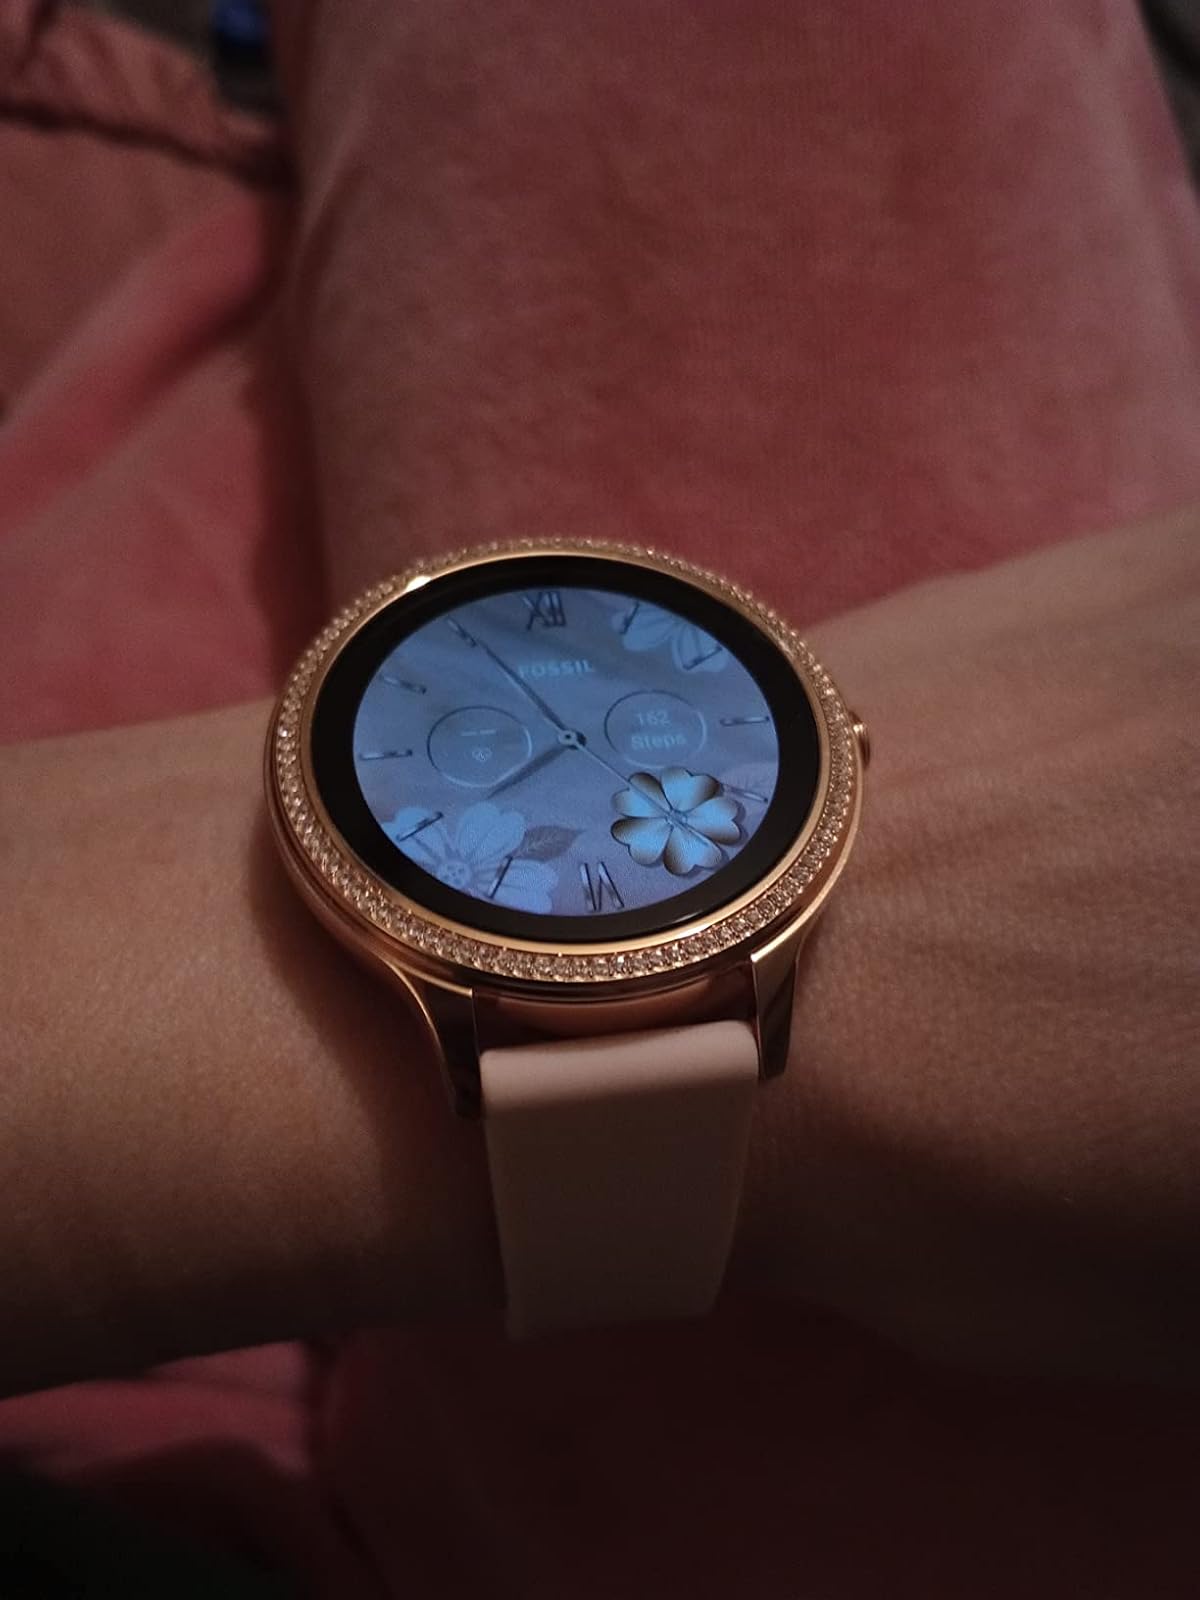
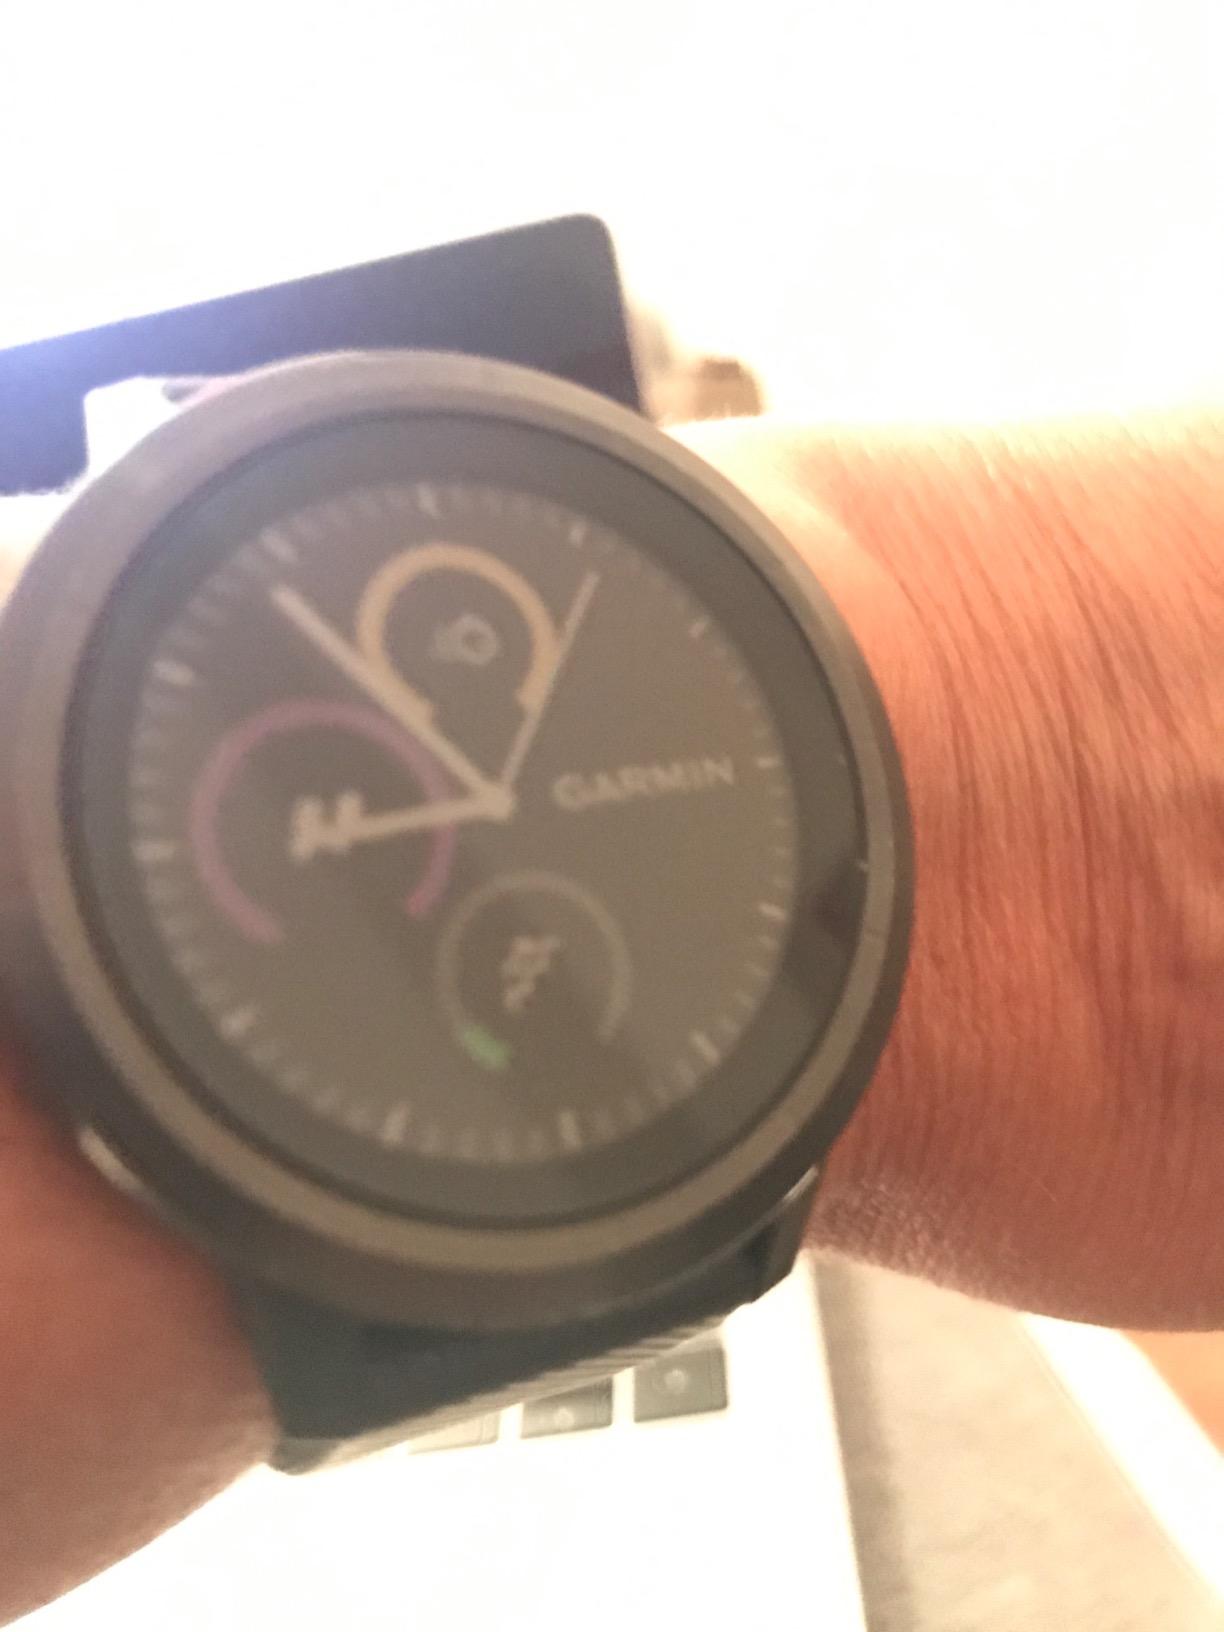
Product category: smartwatch
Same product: no